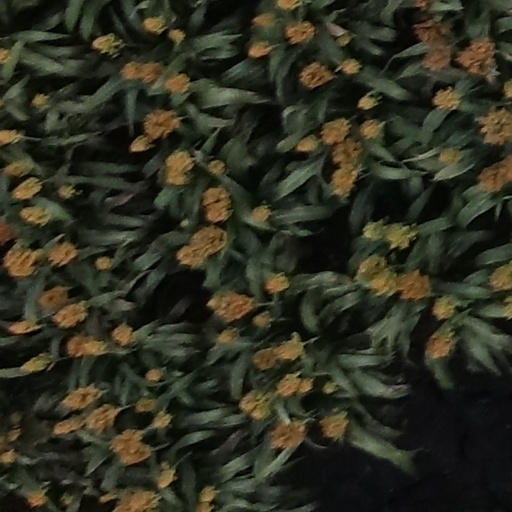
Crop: sorghum